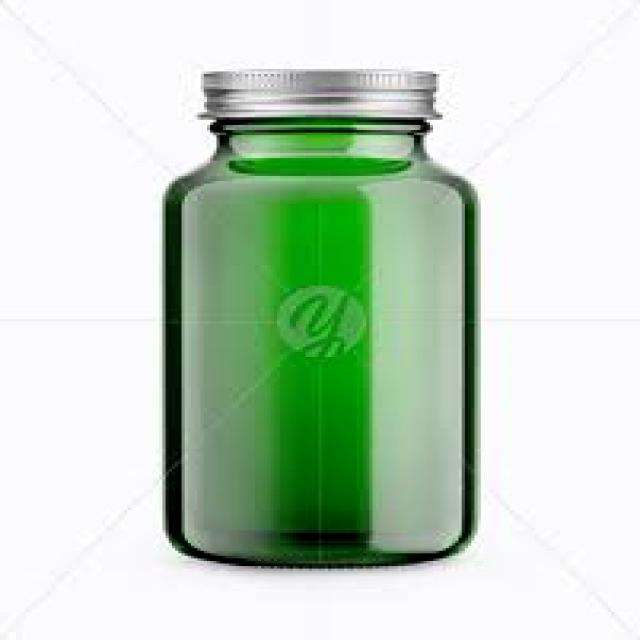
Label: Glass